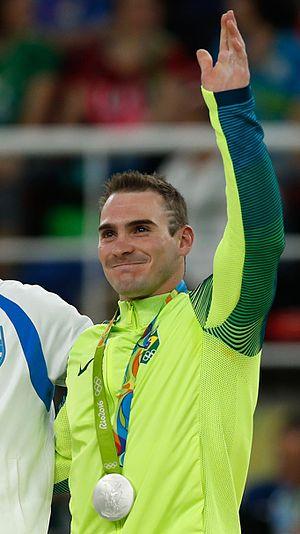
Compétitions en gymnastique aux Jeux olympiques de 2016. Discipline - anneaux.